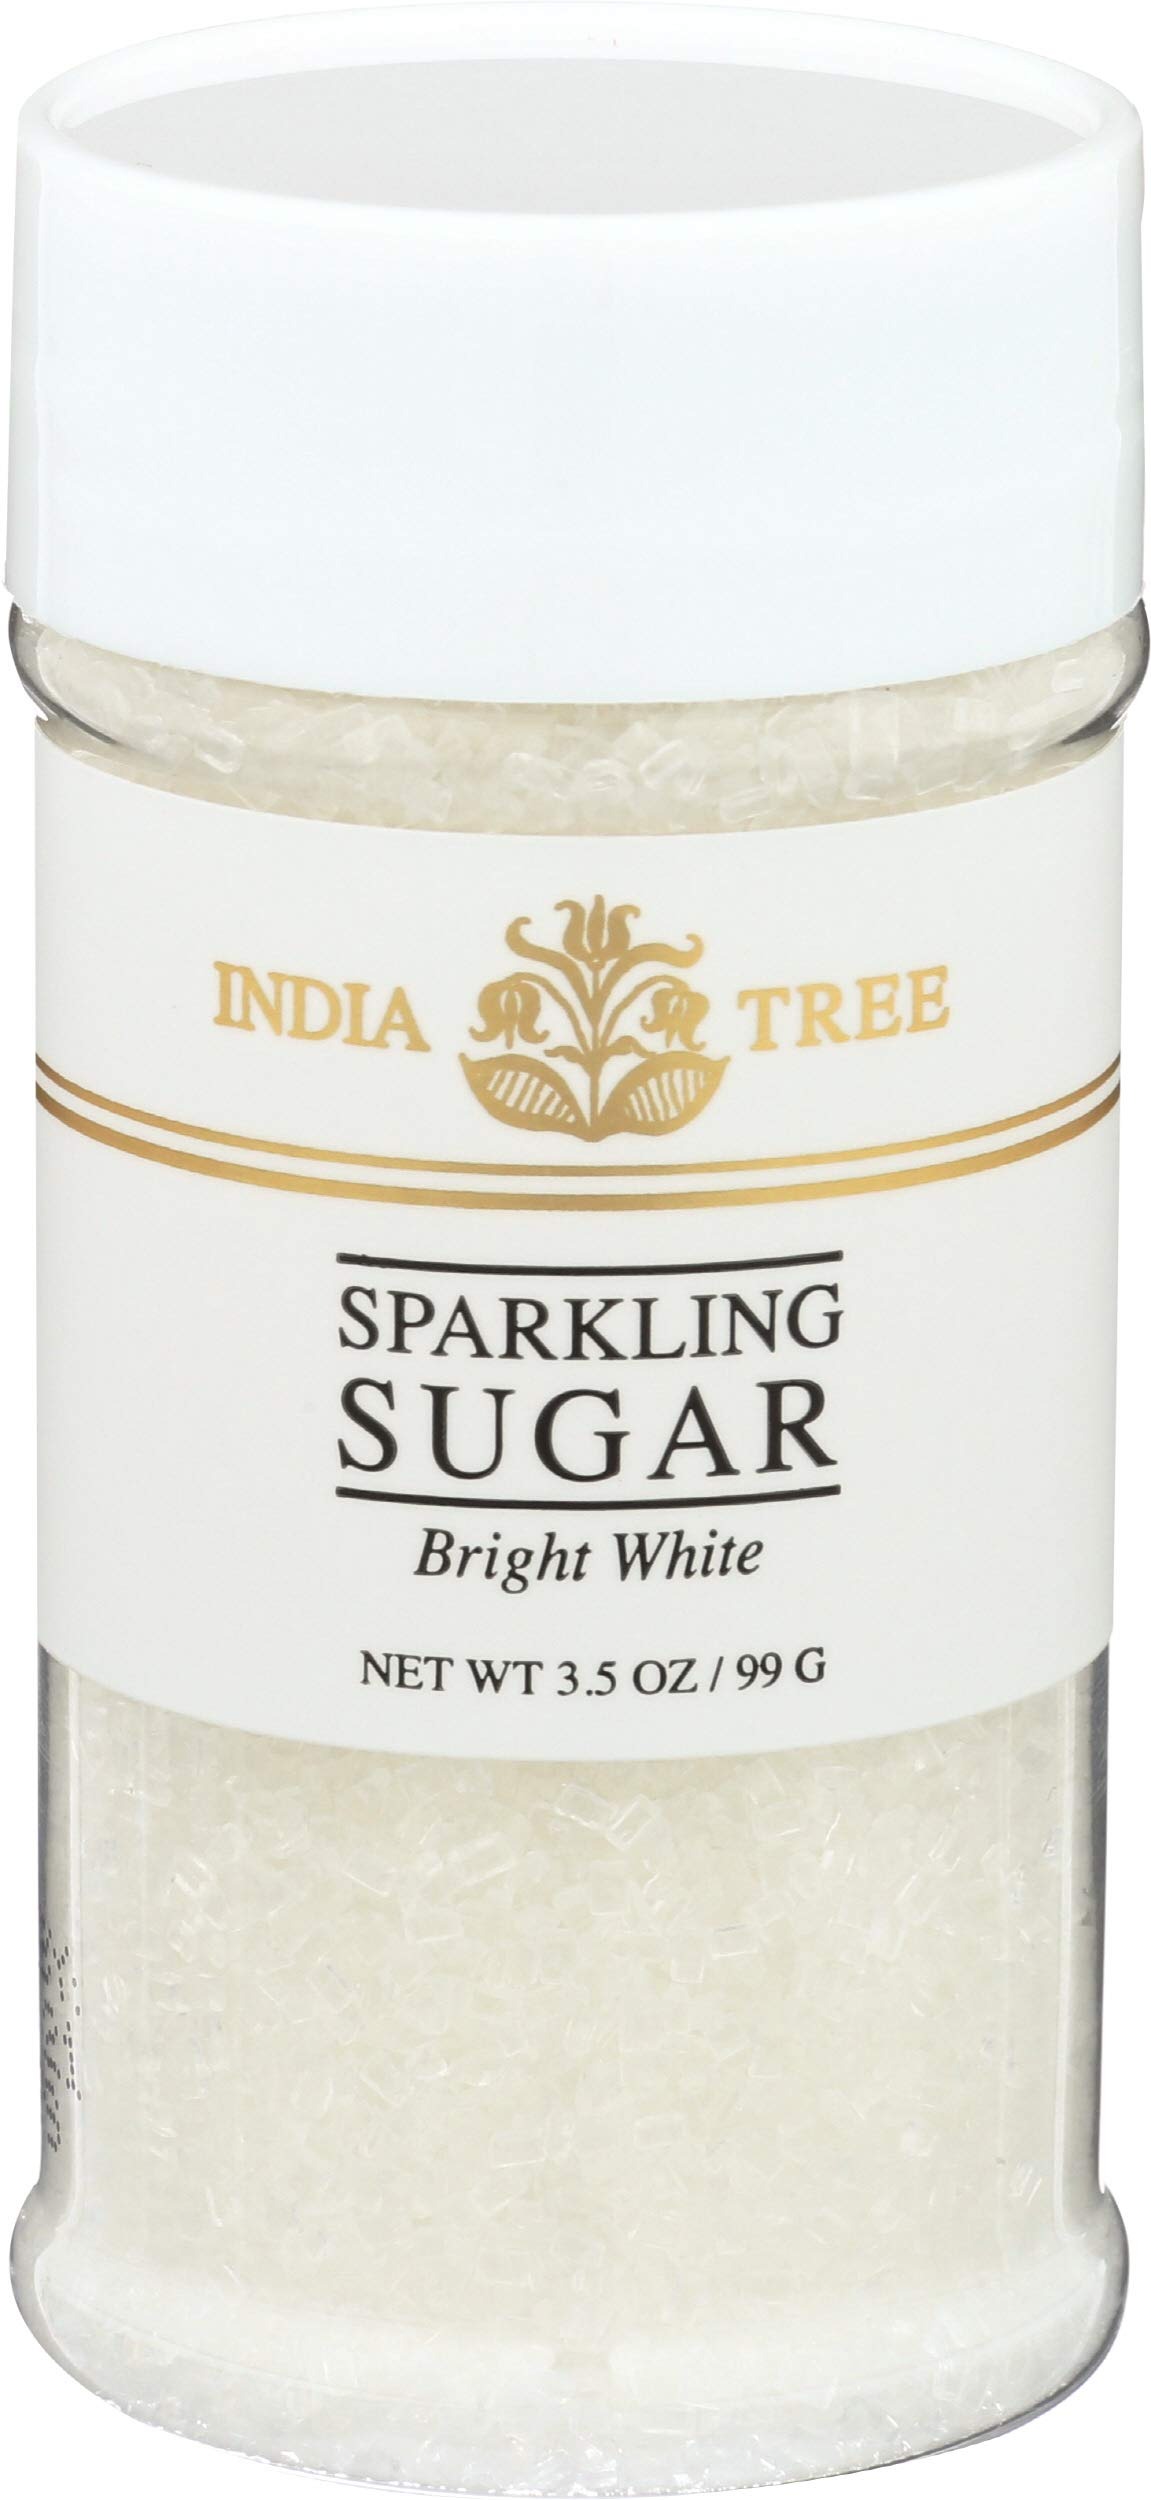
Item Name: INDIA TREE White Decorating Sugar, 3.5 OZ
Bullet Point: Use to decorate cakes, cookies, cupcakes, and confections
Product Description: A coloured sugar with an extra-large grain size, which tends not to change colour or break down at high temperatures. Use it to add colour to cookies and baked goods prior to baking, or fill in brightly coloured designs on cakes, cookies, and cupcakes.<BR>3½ oz/99 g container <BR>Colour/Pattern: Bright white<BR>Kosher
Value: 3.5
Unit: Ounce

Price: 6.99